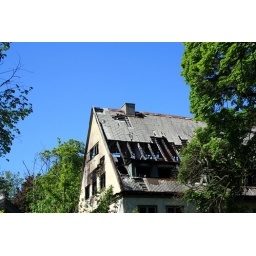
A house with a broken roof on the Kadriorg Palace grounds in Tallinn.